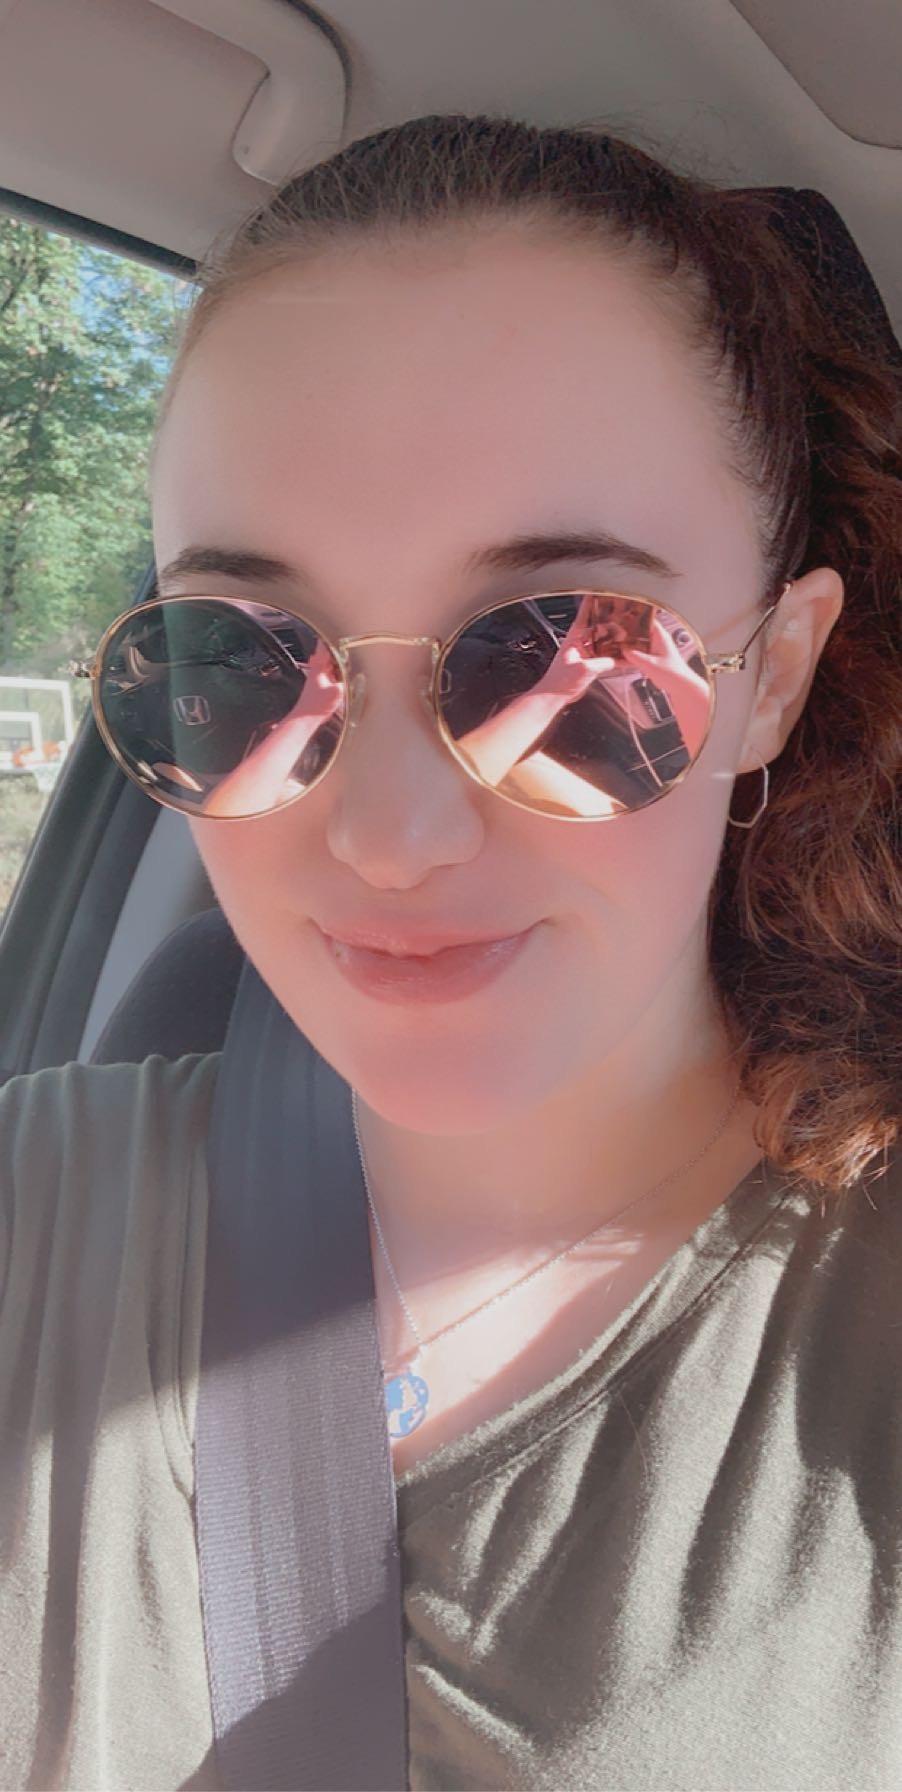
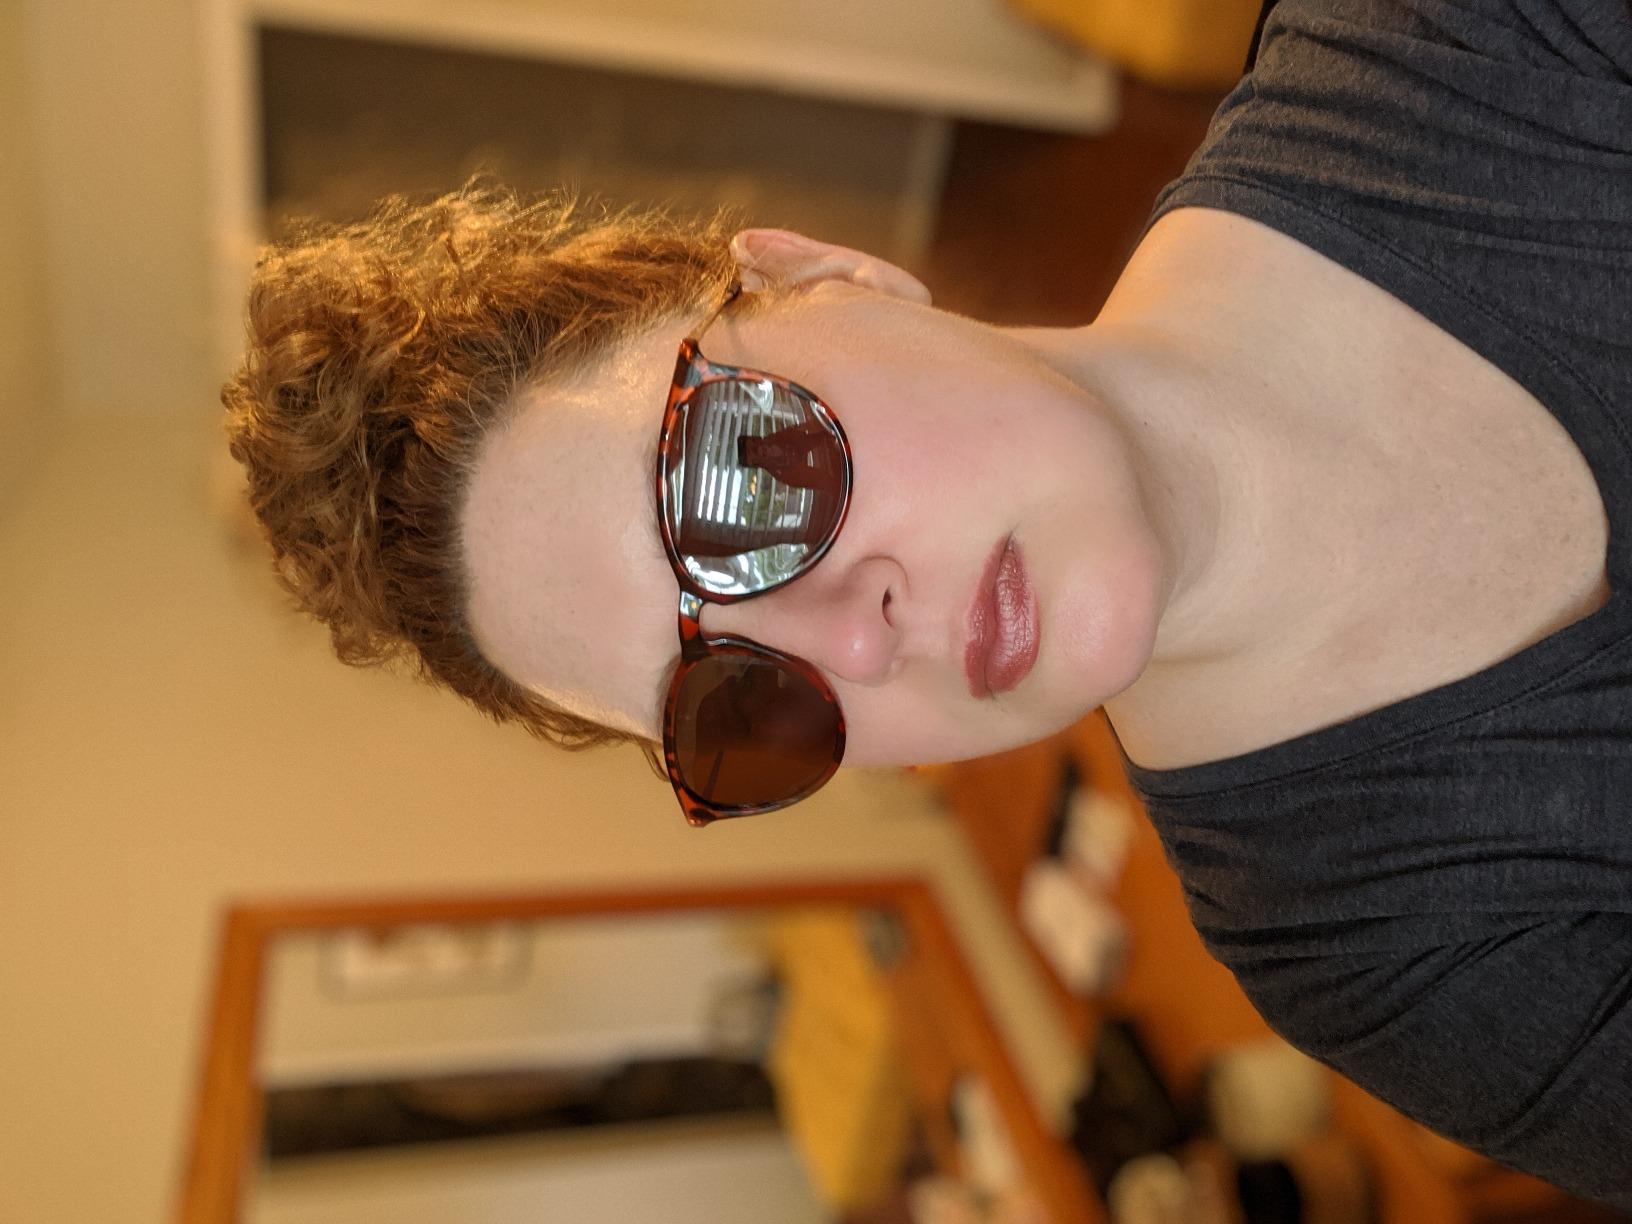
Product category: accessories_sunglasses
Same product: no